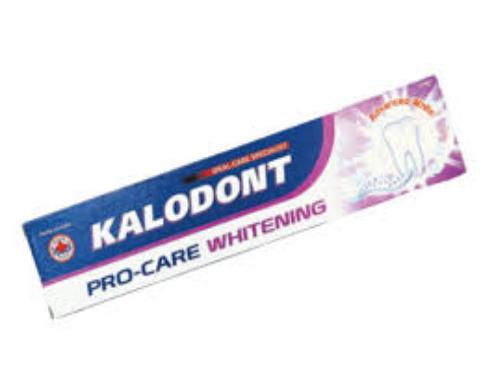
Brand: Kalodont
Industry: Necessities